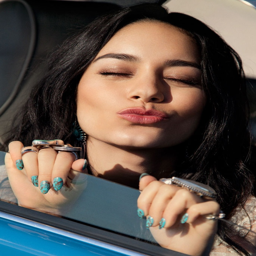
actor - what i like about this picture is that she really means it .